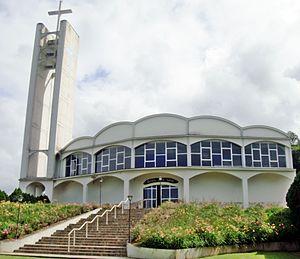
Les Églises évangéliques luthériennes sont des Églises protestantes de tradition luthérienne. Historiquement, cette appellation a permis de les distinguer d'abord des Églises réformées, puis des Églises évangéliques proprement dites.